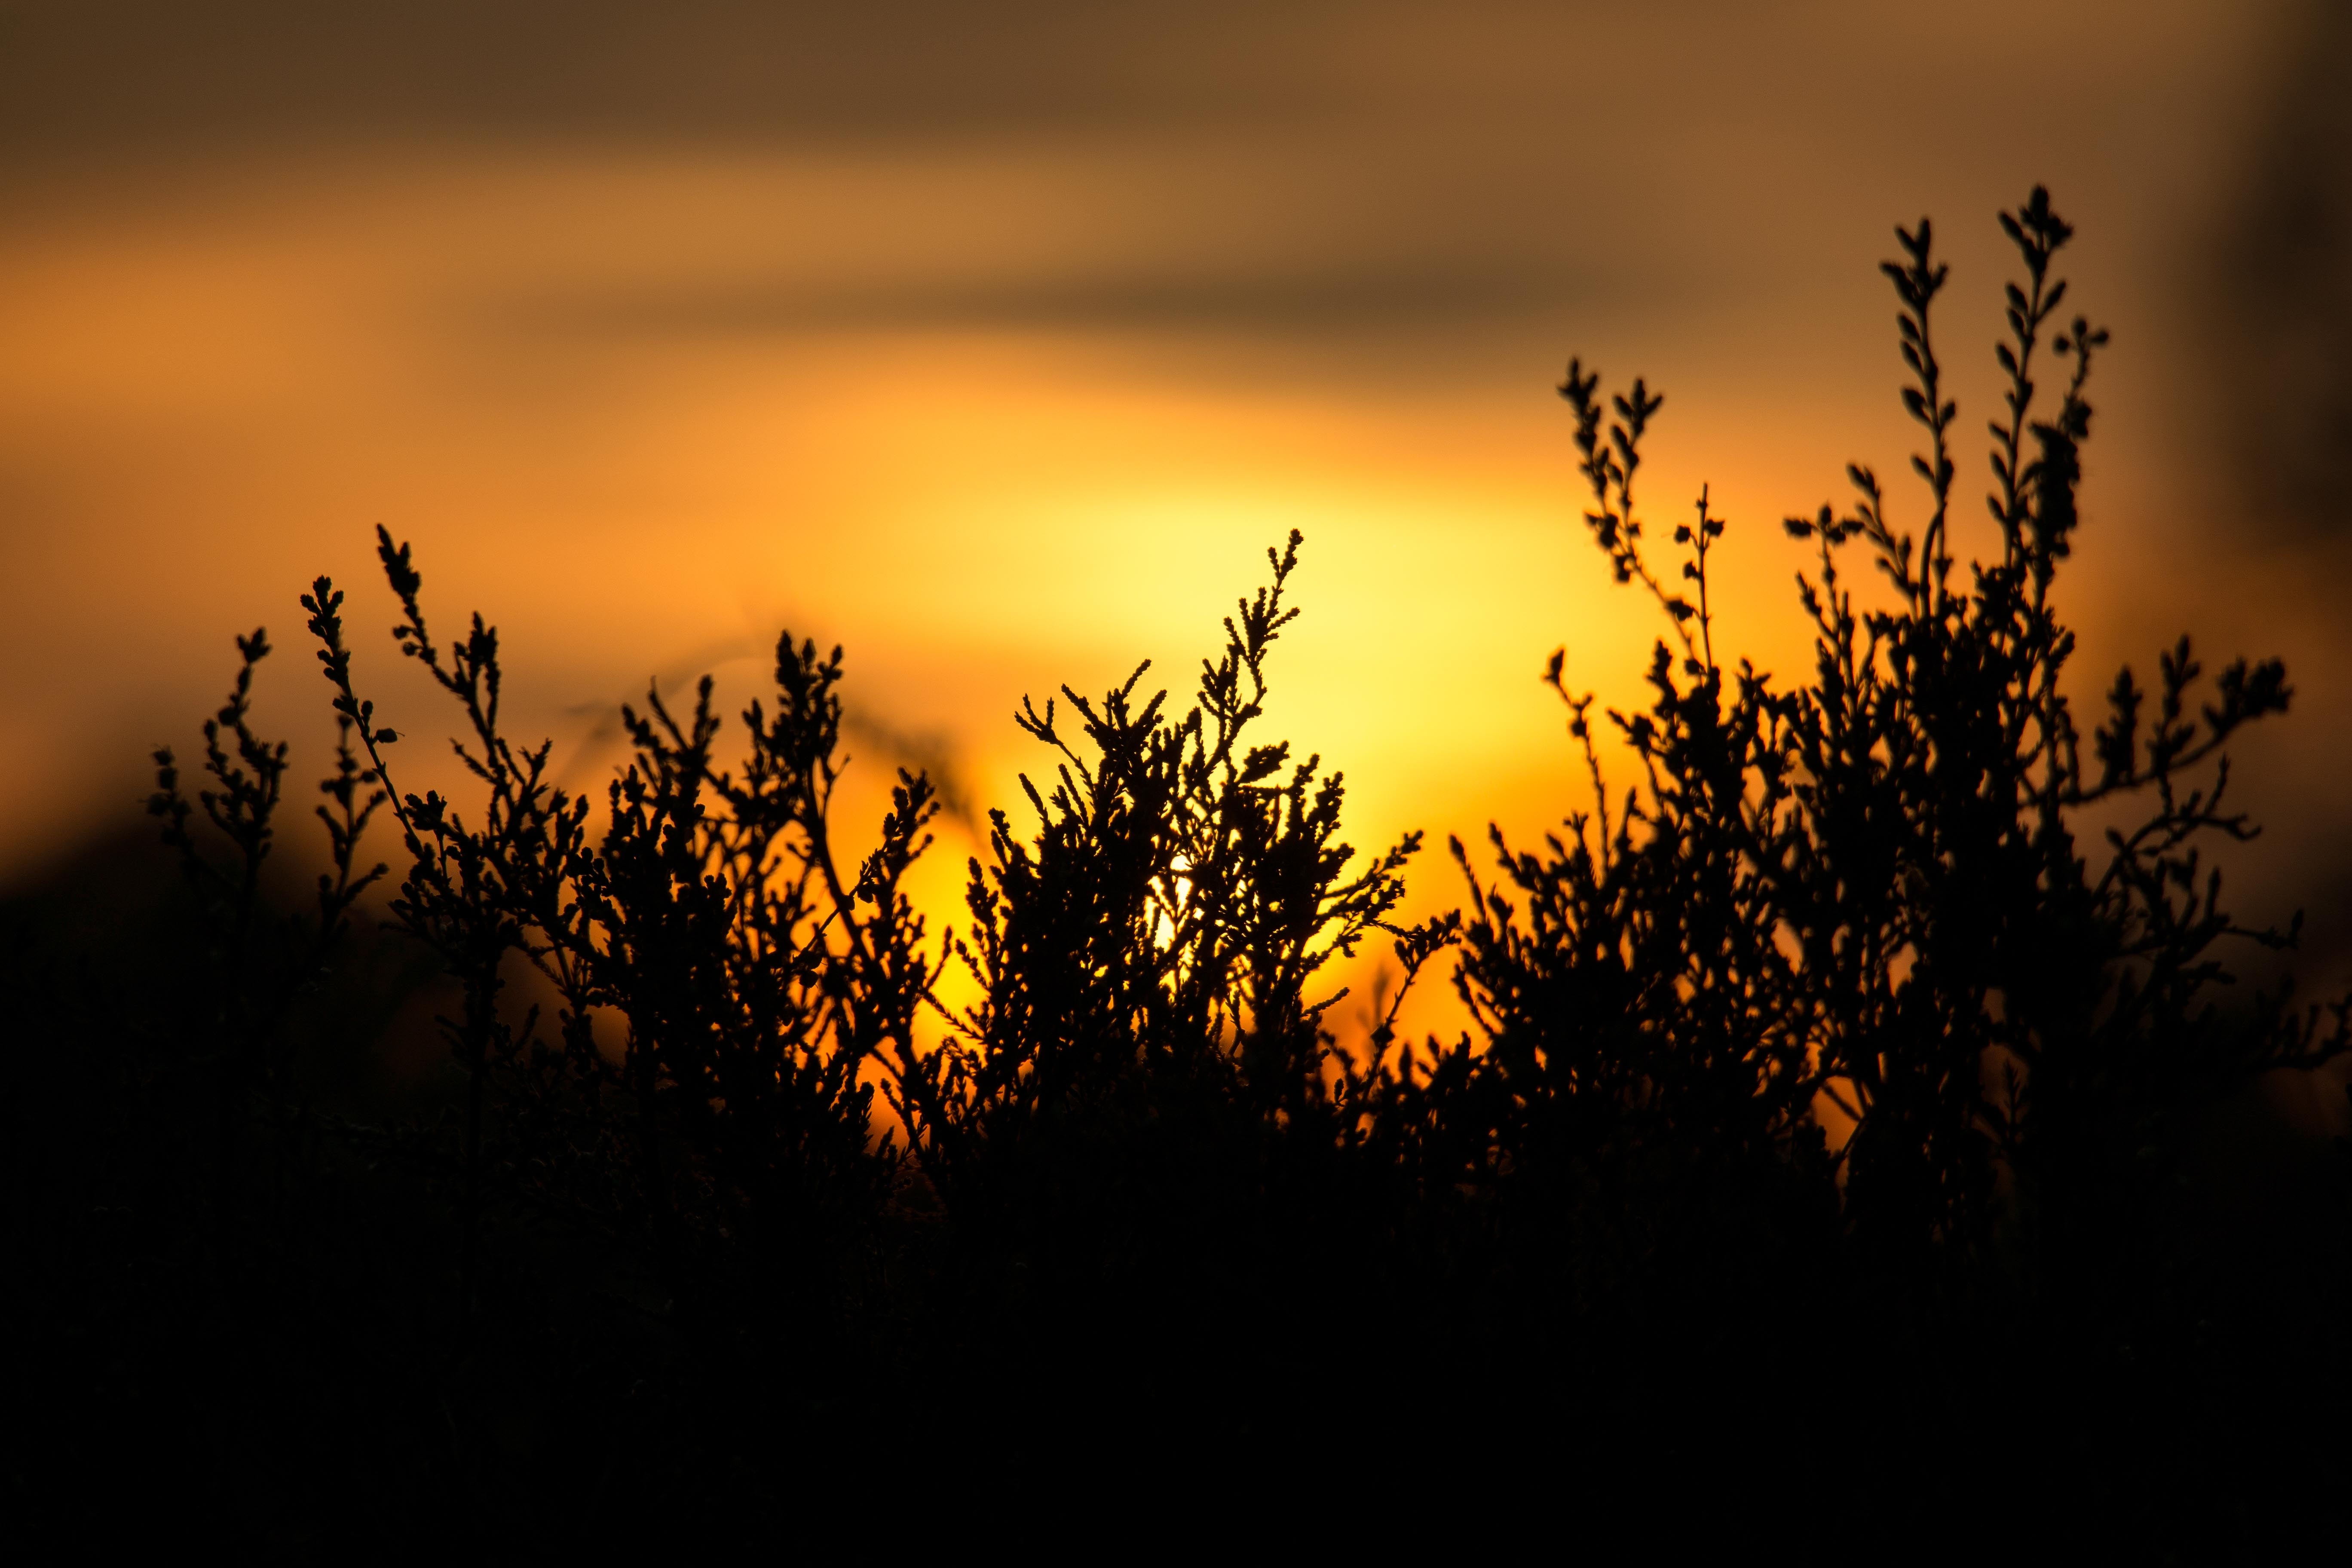
tree, nature, branch, silhouette, cloud, plant, sky, sun, sunrise, sunset, field, sunlight, morning, leaf, dawn, atmosphere, dusk, evening, orange, autumn, holiday, romantic, darkness, yellow, mood, abendstimmung, heather, erica, erika, heathland, wahner pagan, atmospheric phenomenon